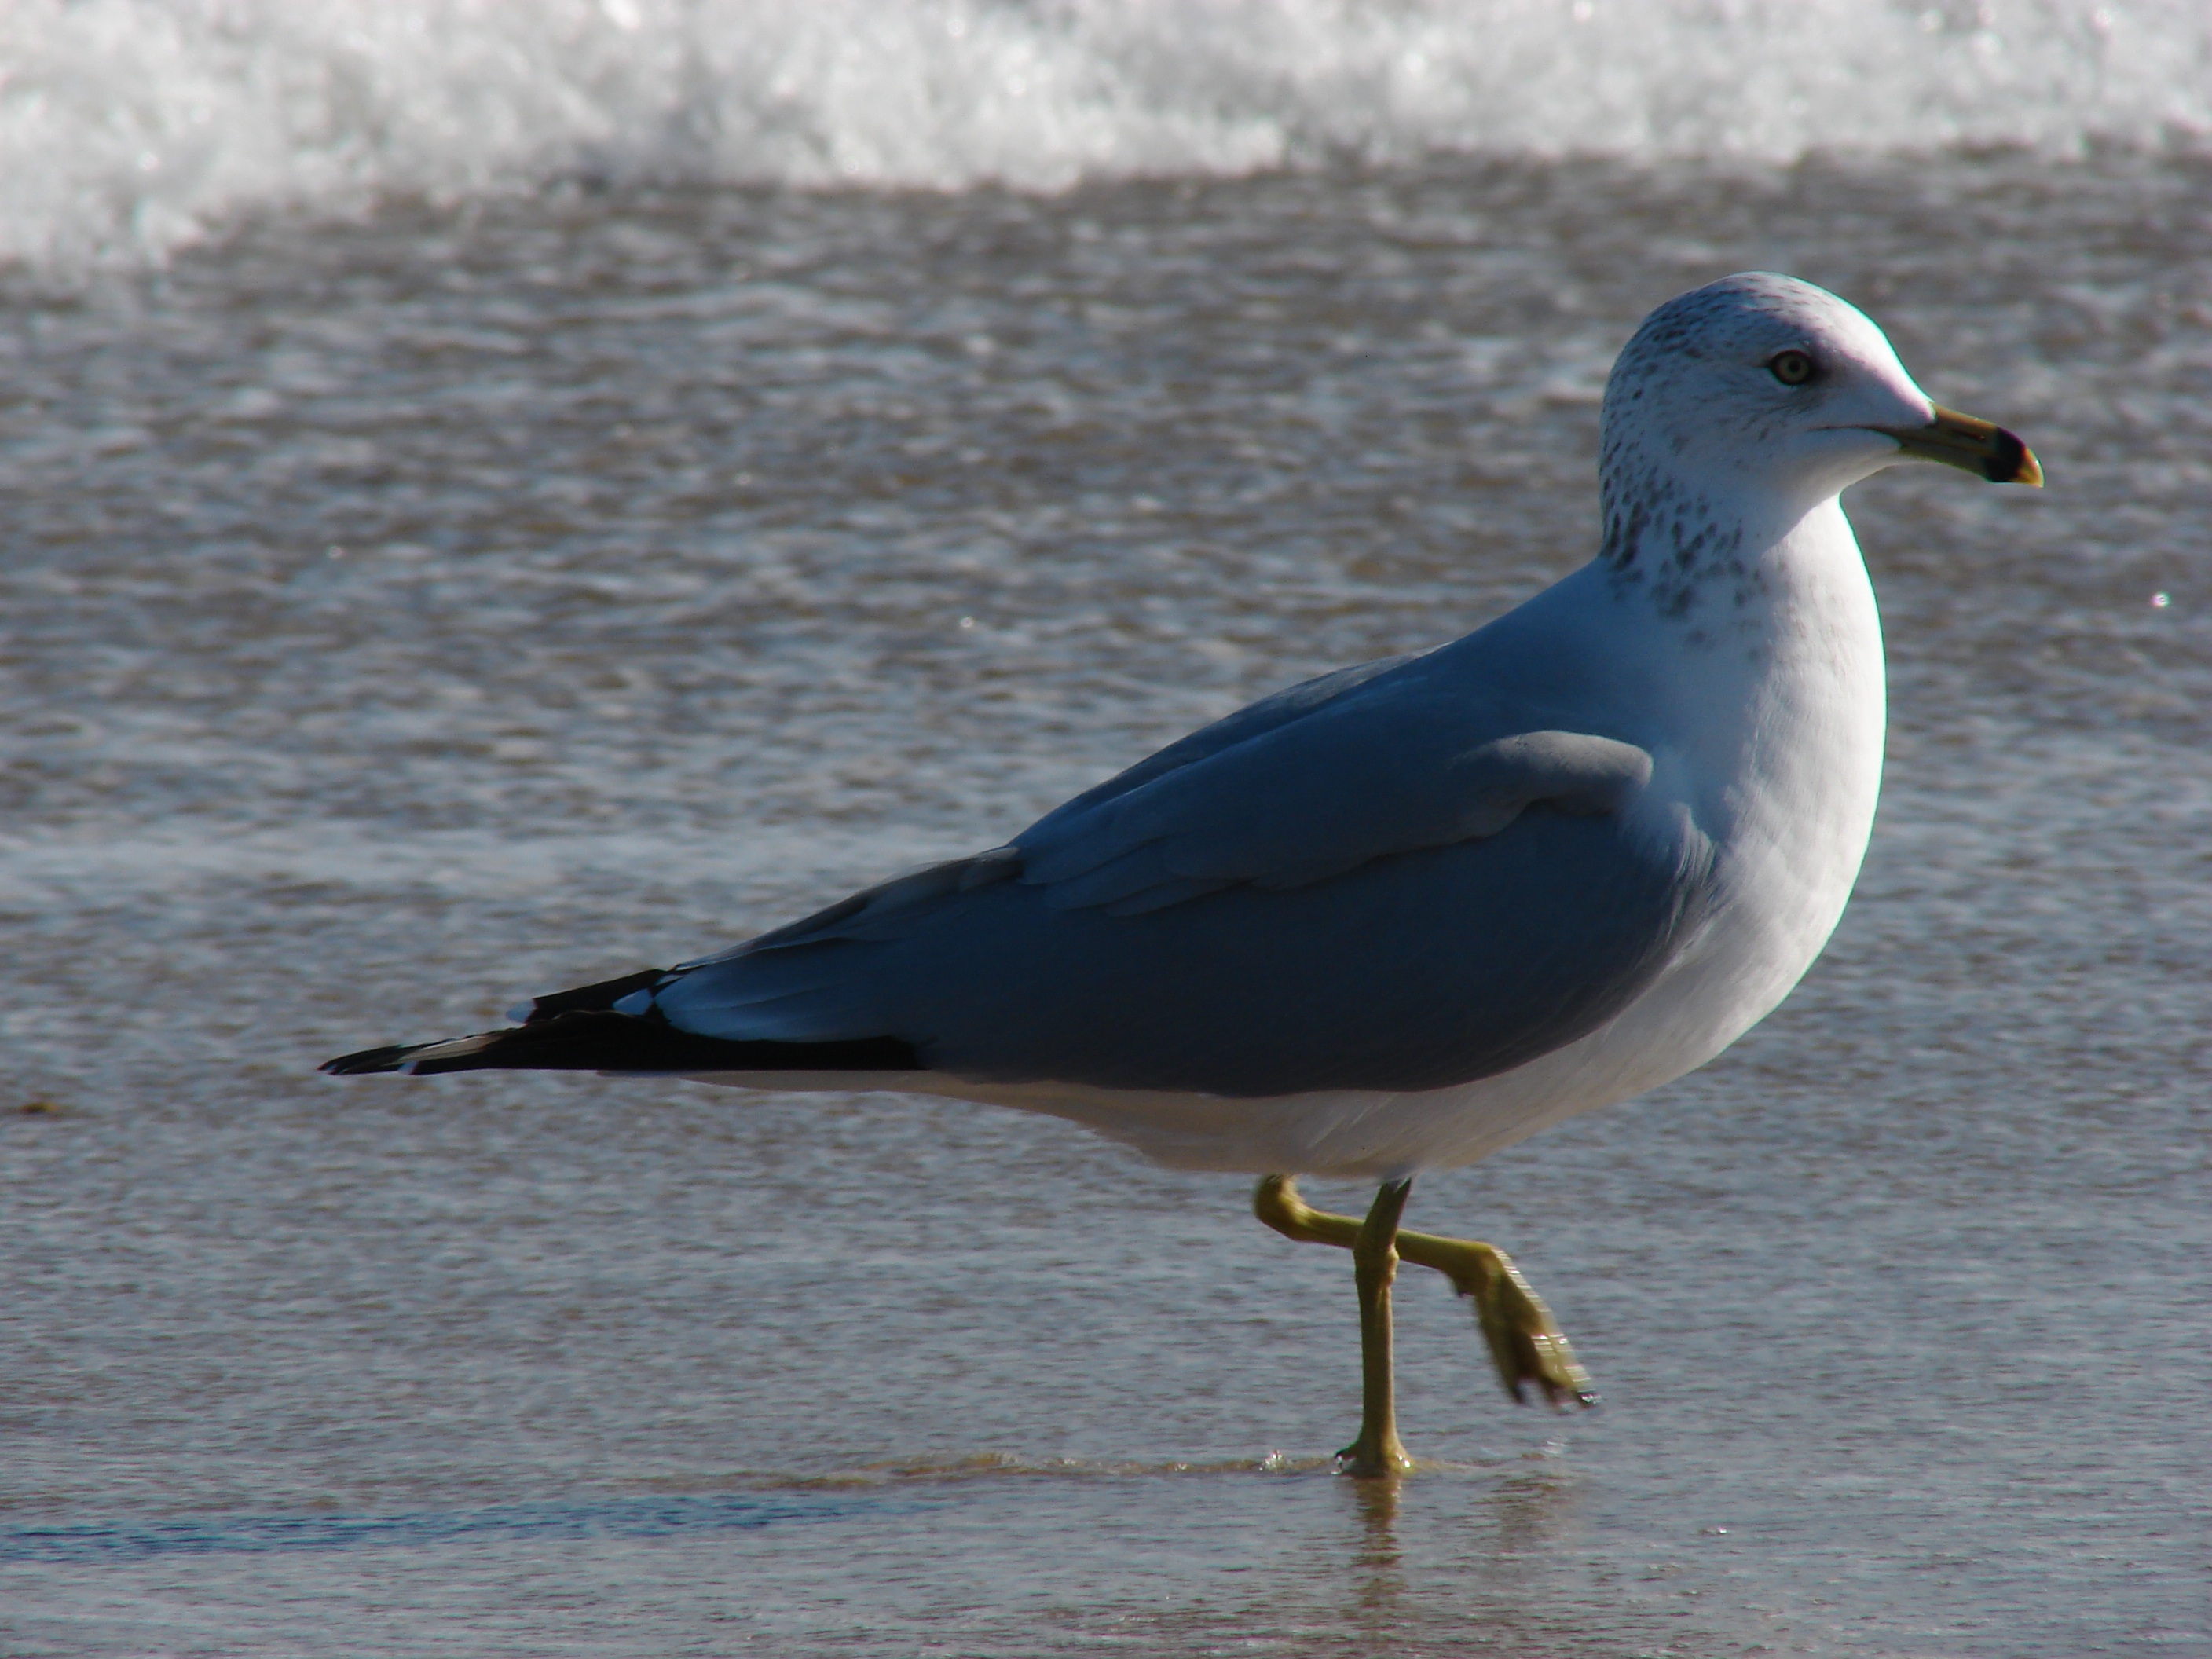
beach, sea, ocean, bird, seabird, seagull, wildlife, gull, beak, fauna, vertebrate, shorebird, charadriiformes, european herring gull, great black backed gull, cinclidae